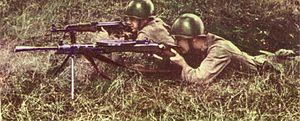
Le fusil-mitrailleur d'infanterie, Routchnoï Poulemiot Degtyareva Pekhotni, plus connu sous le nom de DP 28, fut la première mitrailleuse soviétique, conçue après la révolution. Malgré quelques défauts, elle connut un emploi intensif pendant la Seconde Guerre mondiale et certains exemplaires restent en service de nos jours.